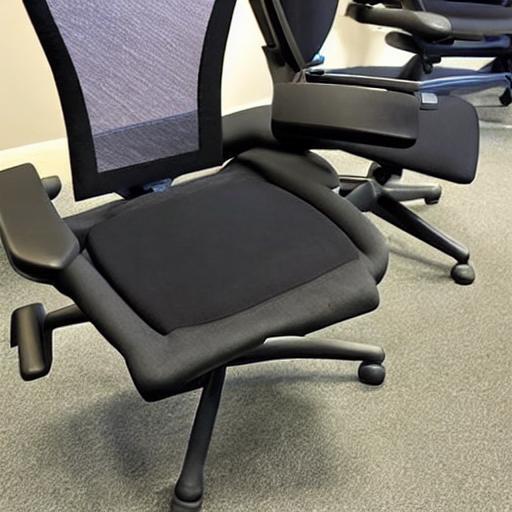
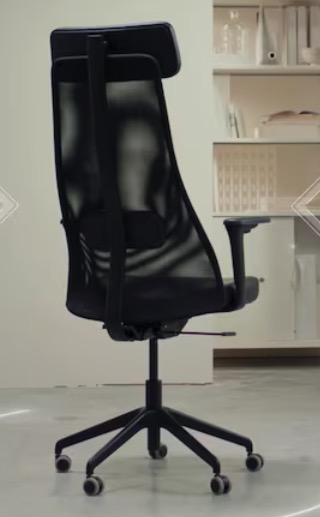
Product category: items_chair
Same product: no